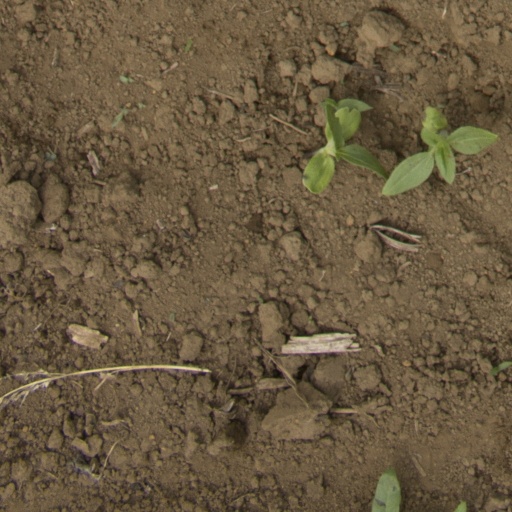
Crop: Jerusalem artichoke